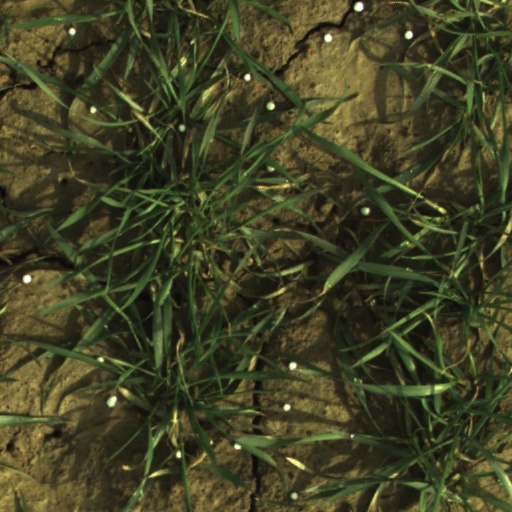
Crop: wheat